RAF Bomber Command aircrew of World War II

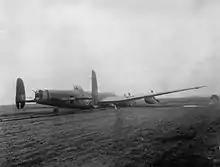
Lancaster which crash landed with battle damage on its return. The airfield is equipped with FIDO aka Fog Intense Dispersal Operation" or "Fog, Intense Dispersal Of"), hence the pipe running along the ground beneath the Lancaster

Briefings usually commenced during the afternoons, and for reasons of security the bomber base would be closed down to all but the most necessary traffic in or out to reduce to a minimum any leakage of intelligence which might help to forewarn the enemy, even public telephones were padlocked. With RAF Police guarding the doors, briefings commenced in large rooms with the airmen sitting in rows of seats/benches with trestle tables facing a low stage, behind which were large curtains similar to a cinema.